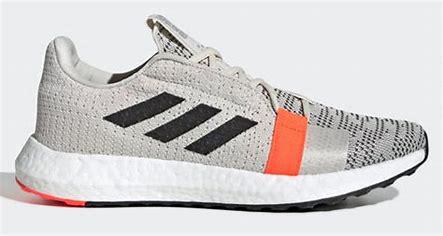
Brand: Adidas
Model: Senseboost Go